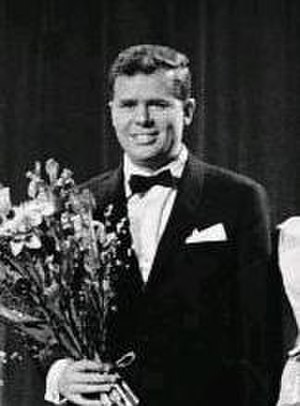
Jørgen Ingmann
Jørgen Ingmann (1963)
Jørgen Ingmann Pedersen var en dansk guitarist.